Rajkot

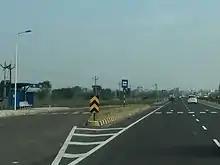
Road network near Rajkot

Cricket is the most popular sport in the city. One-day internationals, domestic tournaments such as the Ranji Trophy, the Duleep Trophy and many inter-school and collegiate tournaments are played at the Madhavrao Sindhia Cricket Ground.